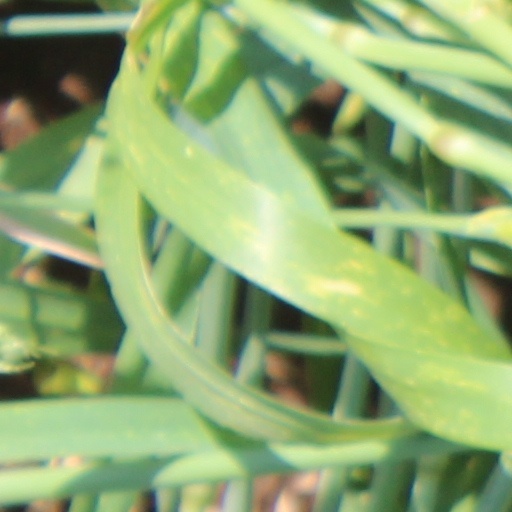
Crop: wheat